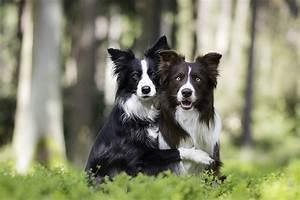
dog